WTF! (film)

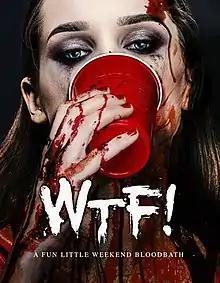
Official poster

WTF! is a 2017 American horror film directed by Peter Herro. It was written by Herro, Christopher Lawrence Centanni and Adam Buchalter. It stars Callie Ott, Nicholas James Reilly, Andrea Hunt, and Johnny James Fiore, with a special appearance by Perez Hilton. The film follows a group of college friends onto their vacation at a secluded cabin. One by one, a killer works their way through the group, a killer who has links to an earlier massacre one of them previously survived.